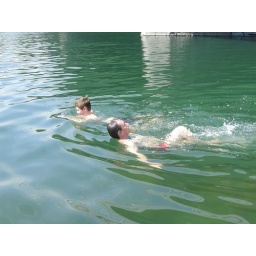
swimming with fish in the blue Danube